Revolution Day (Mexico)

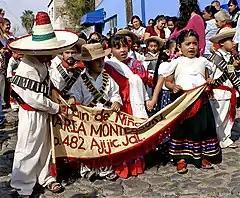
Children from the Montessori Kindergarten singing "La Cucaracha"

Mexican Revolution Day is an official government holiday, celebrated annually in Mexico on November 20, marking the start of what became the Mexican Revolution.